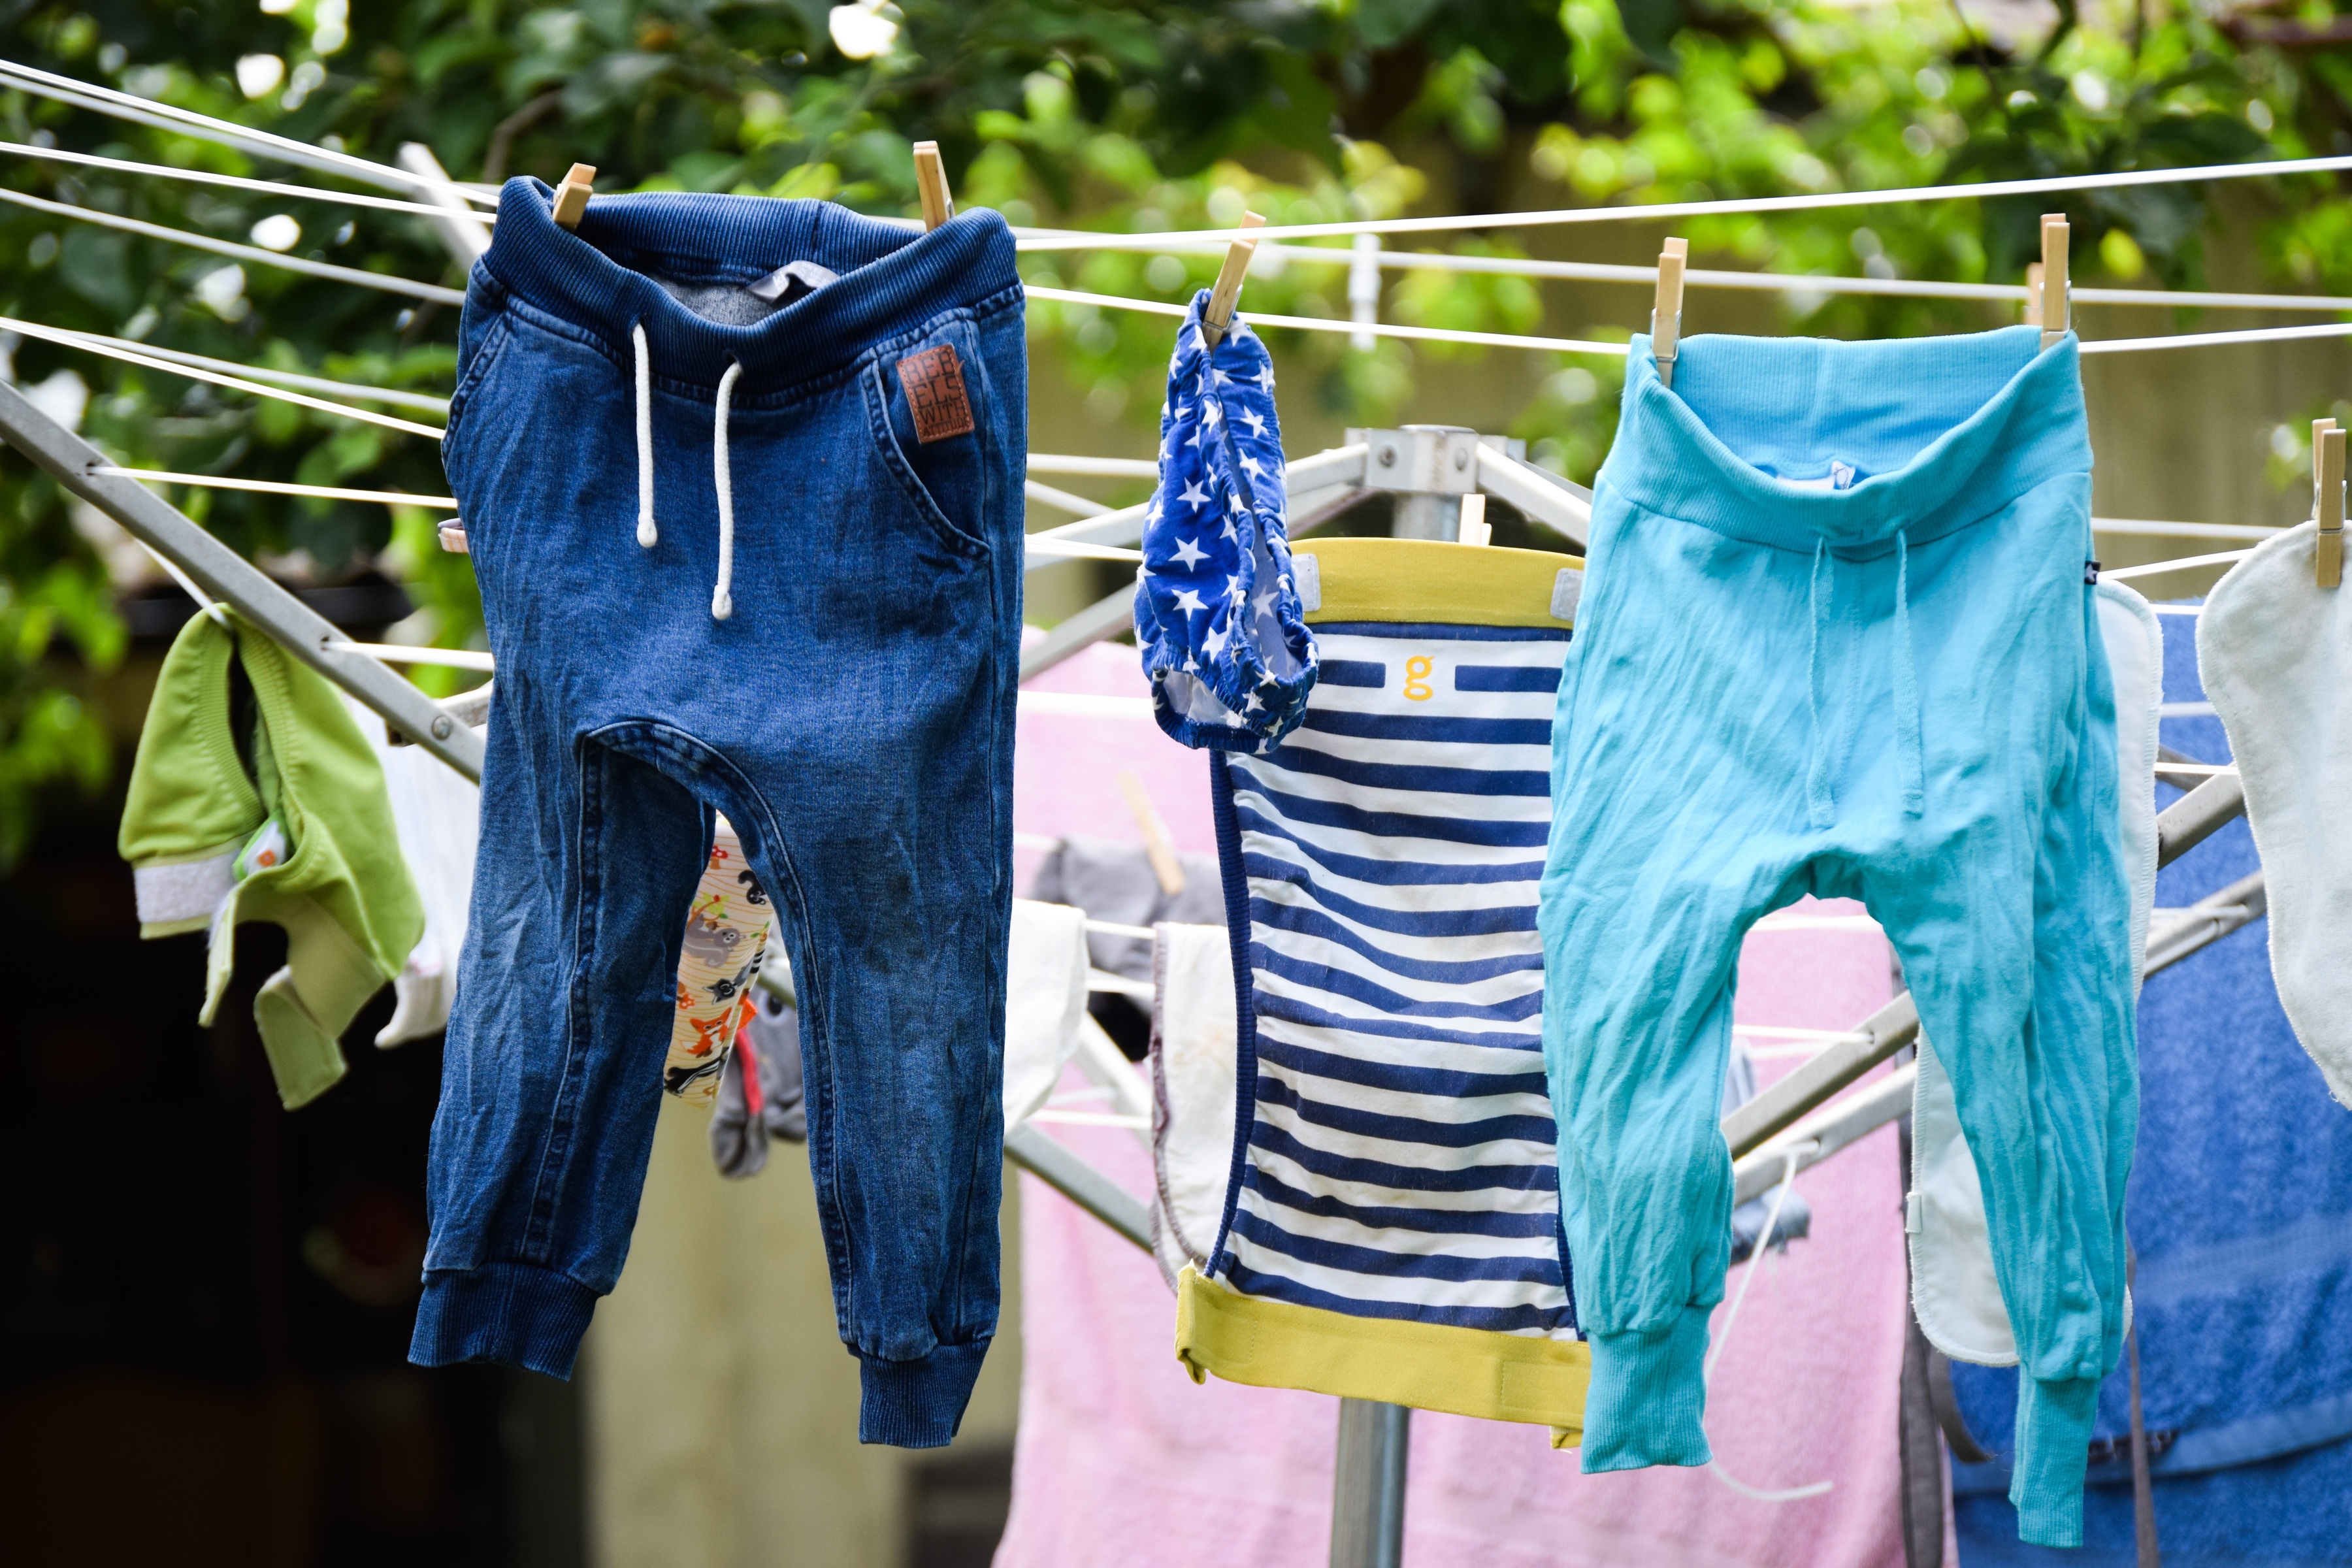
spring, green, color, washing, fashion, blue, clothing, outerwear, pants, textile, dress, toddlers, dries, airer, bl jbyxa